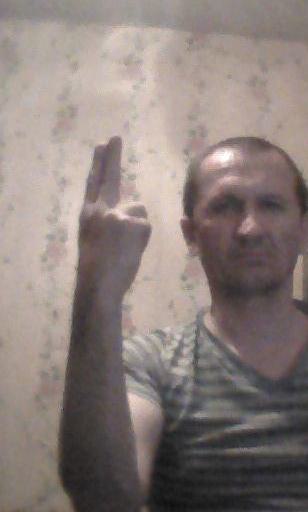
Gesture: two_up_inverted